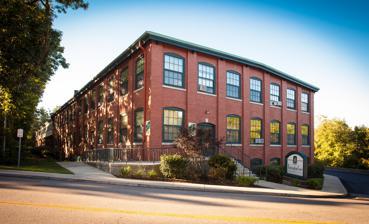
Building: O'Bannon Mill
Country: United States of America
Year built: 1905
United States historic place O'Bannon Mill U.S. National Register of Historic Places Show map of Rhode Island Show map of the United States Location Barrington, Rhode Island Coordinates 41°44′50″N 71°20′43″W / 41.74722°N 71.34528°W / 41.74722; -71.34528 Area 2.77 acres (1.12 ha) Built 1905 NRHP reference No. 96000891 Added to NRHP July 23, 1996 O'Bannon Mill (also known as O'Bannon Corporation Leather Division , or Collins & Aikman Mill ) is an historical mill at 90 Bay Spring Avenue in Barrington, Rhode Island .  It was one of the first places where artificial leather (using pyroxylin ) was manufactured on a large scale. History In 1905, George B. Frost founded the Frost Finishing Company and built the original 1905 structure which is part of the current O'Bannon building. Mr. O'Bannon, the treasurer, bought Frost's shares and the mill became the largest manufacturer of imitation leather in the world. O'Bannon went on to acquire other mills arounds Rhode Island and New Jersey.  Mr. O'Bannon became incompetent in 1921, died in 1923 and the company went bankrupt in 1926. Cranston Worsted Mills and then Collins & Aikman and finally American Tourister and Piling Chain owned the company until the 1970s.  The mill building was converted into elderly apartment housing in the early 1990s, known as the "Barrington Cove Apartments". It was added to the National Register of Historic Places in 1996. See also National Register of Historic Places listings in Bristol County, Rhode Island Notes